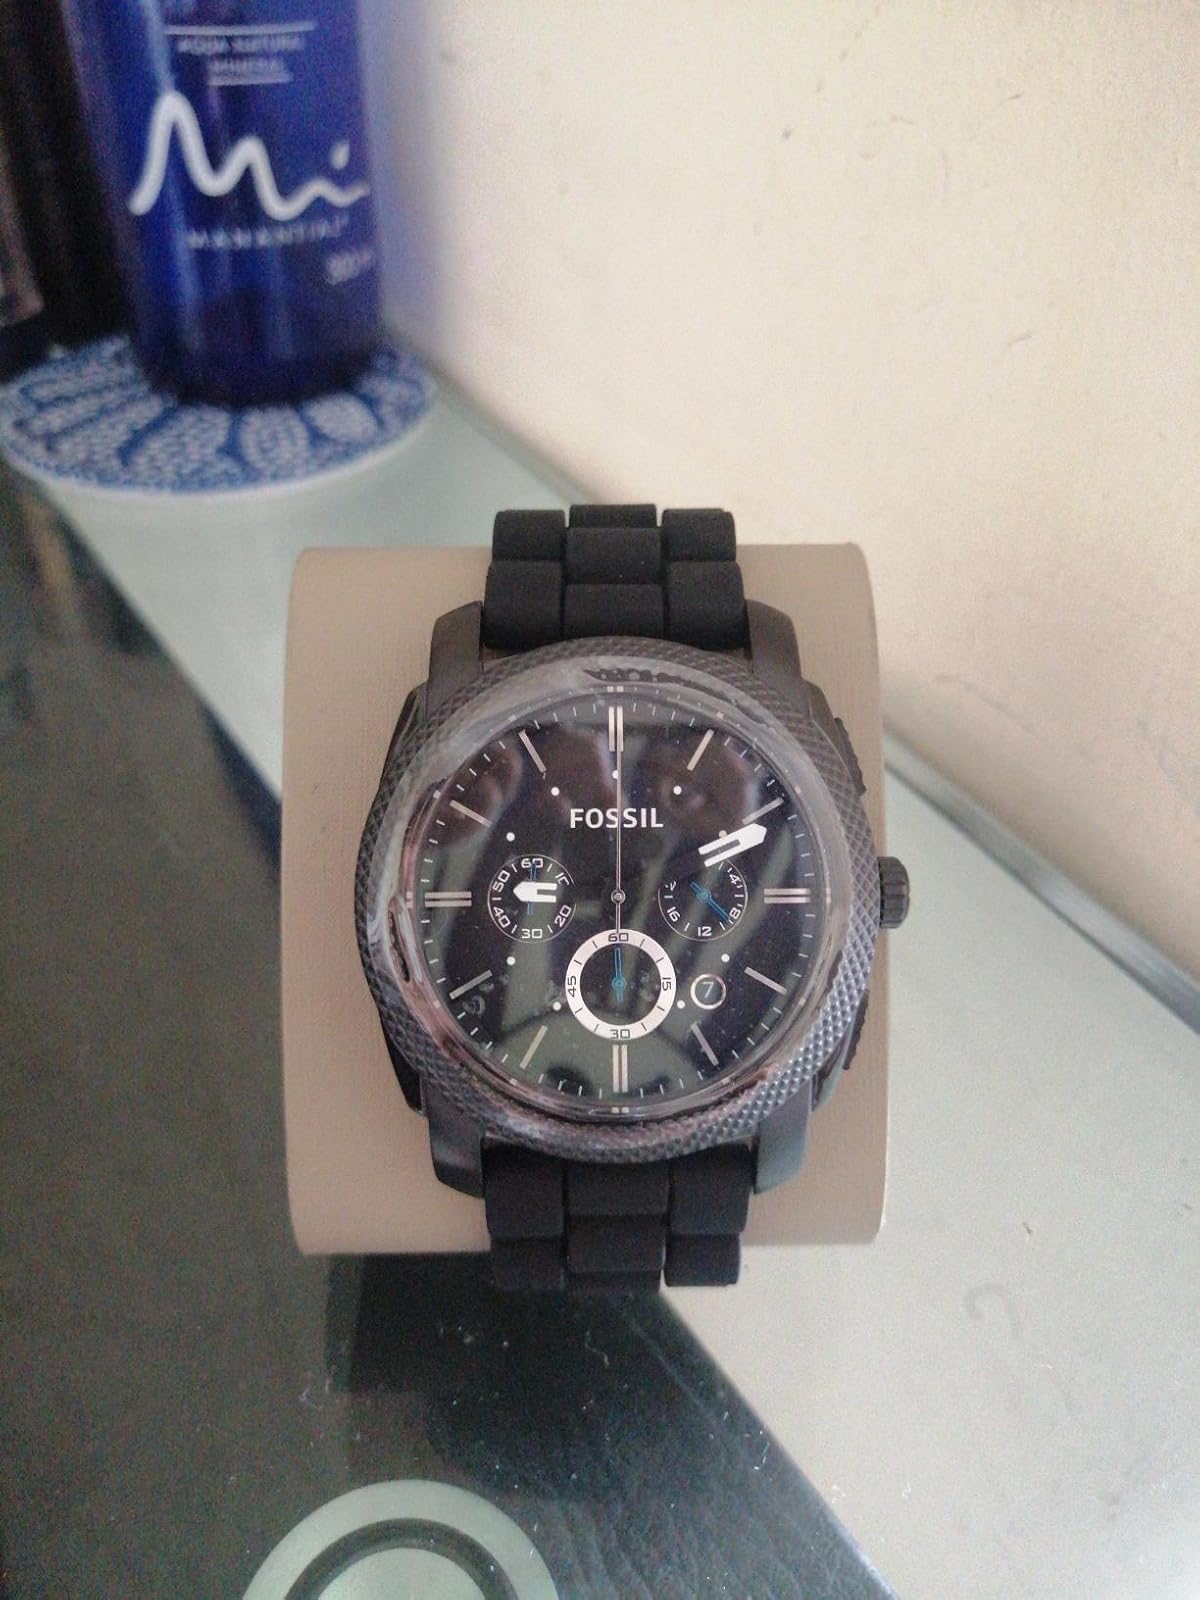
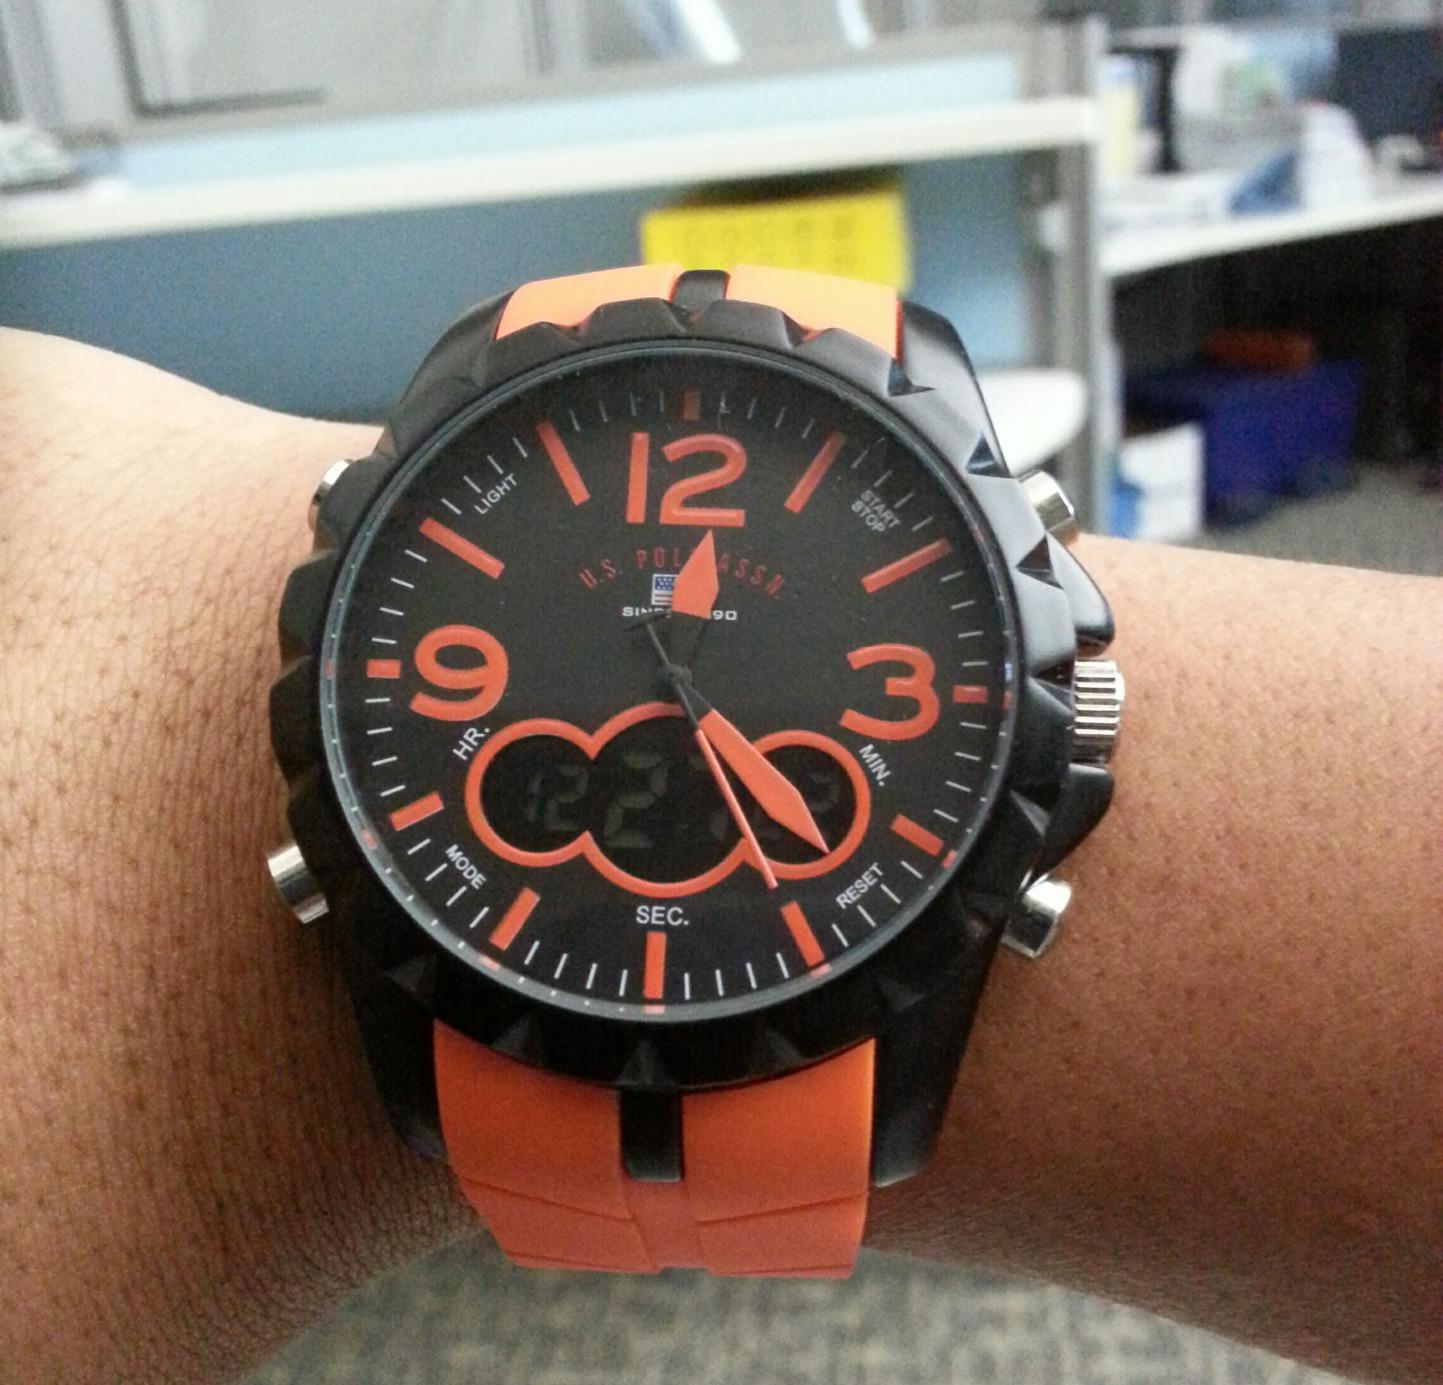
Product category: accessories_watch
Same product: no